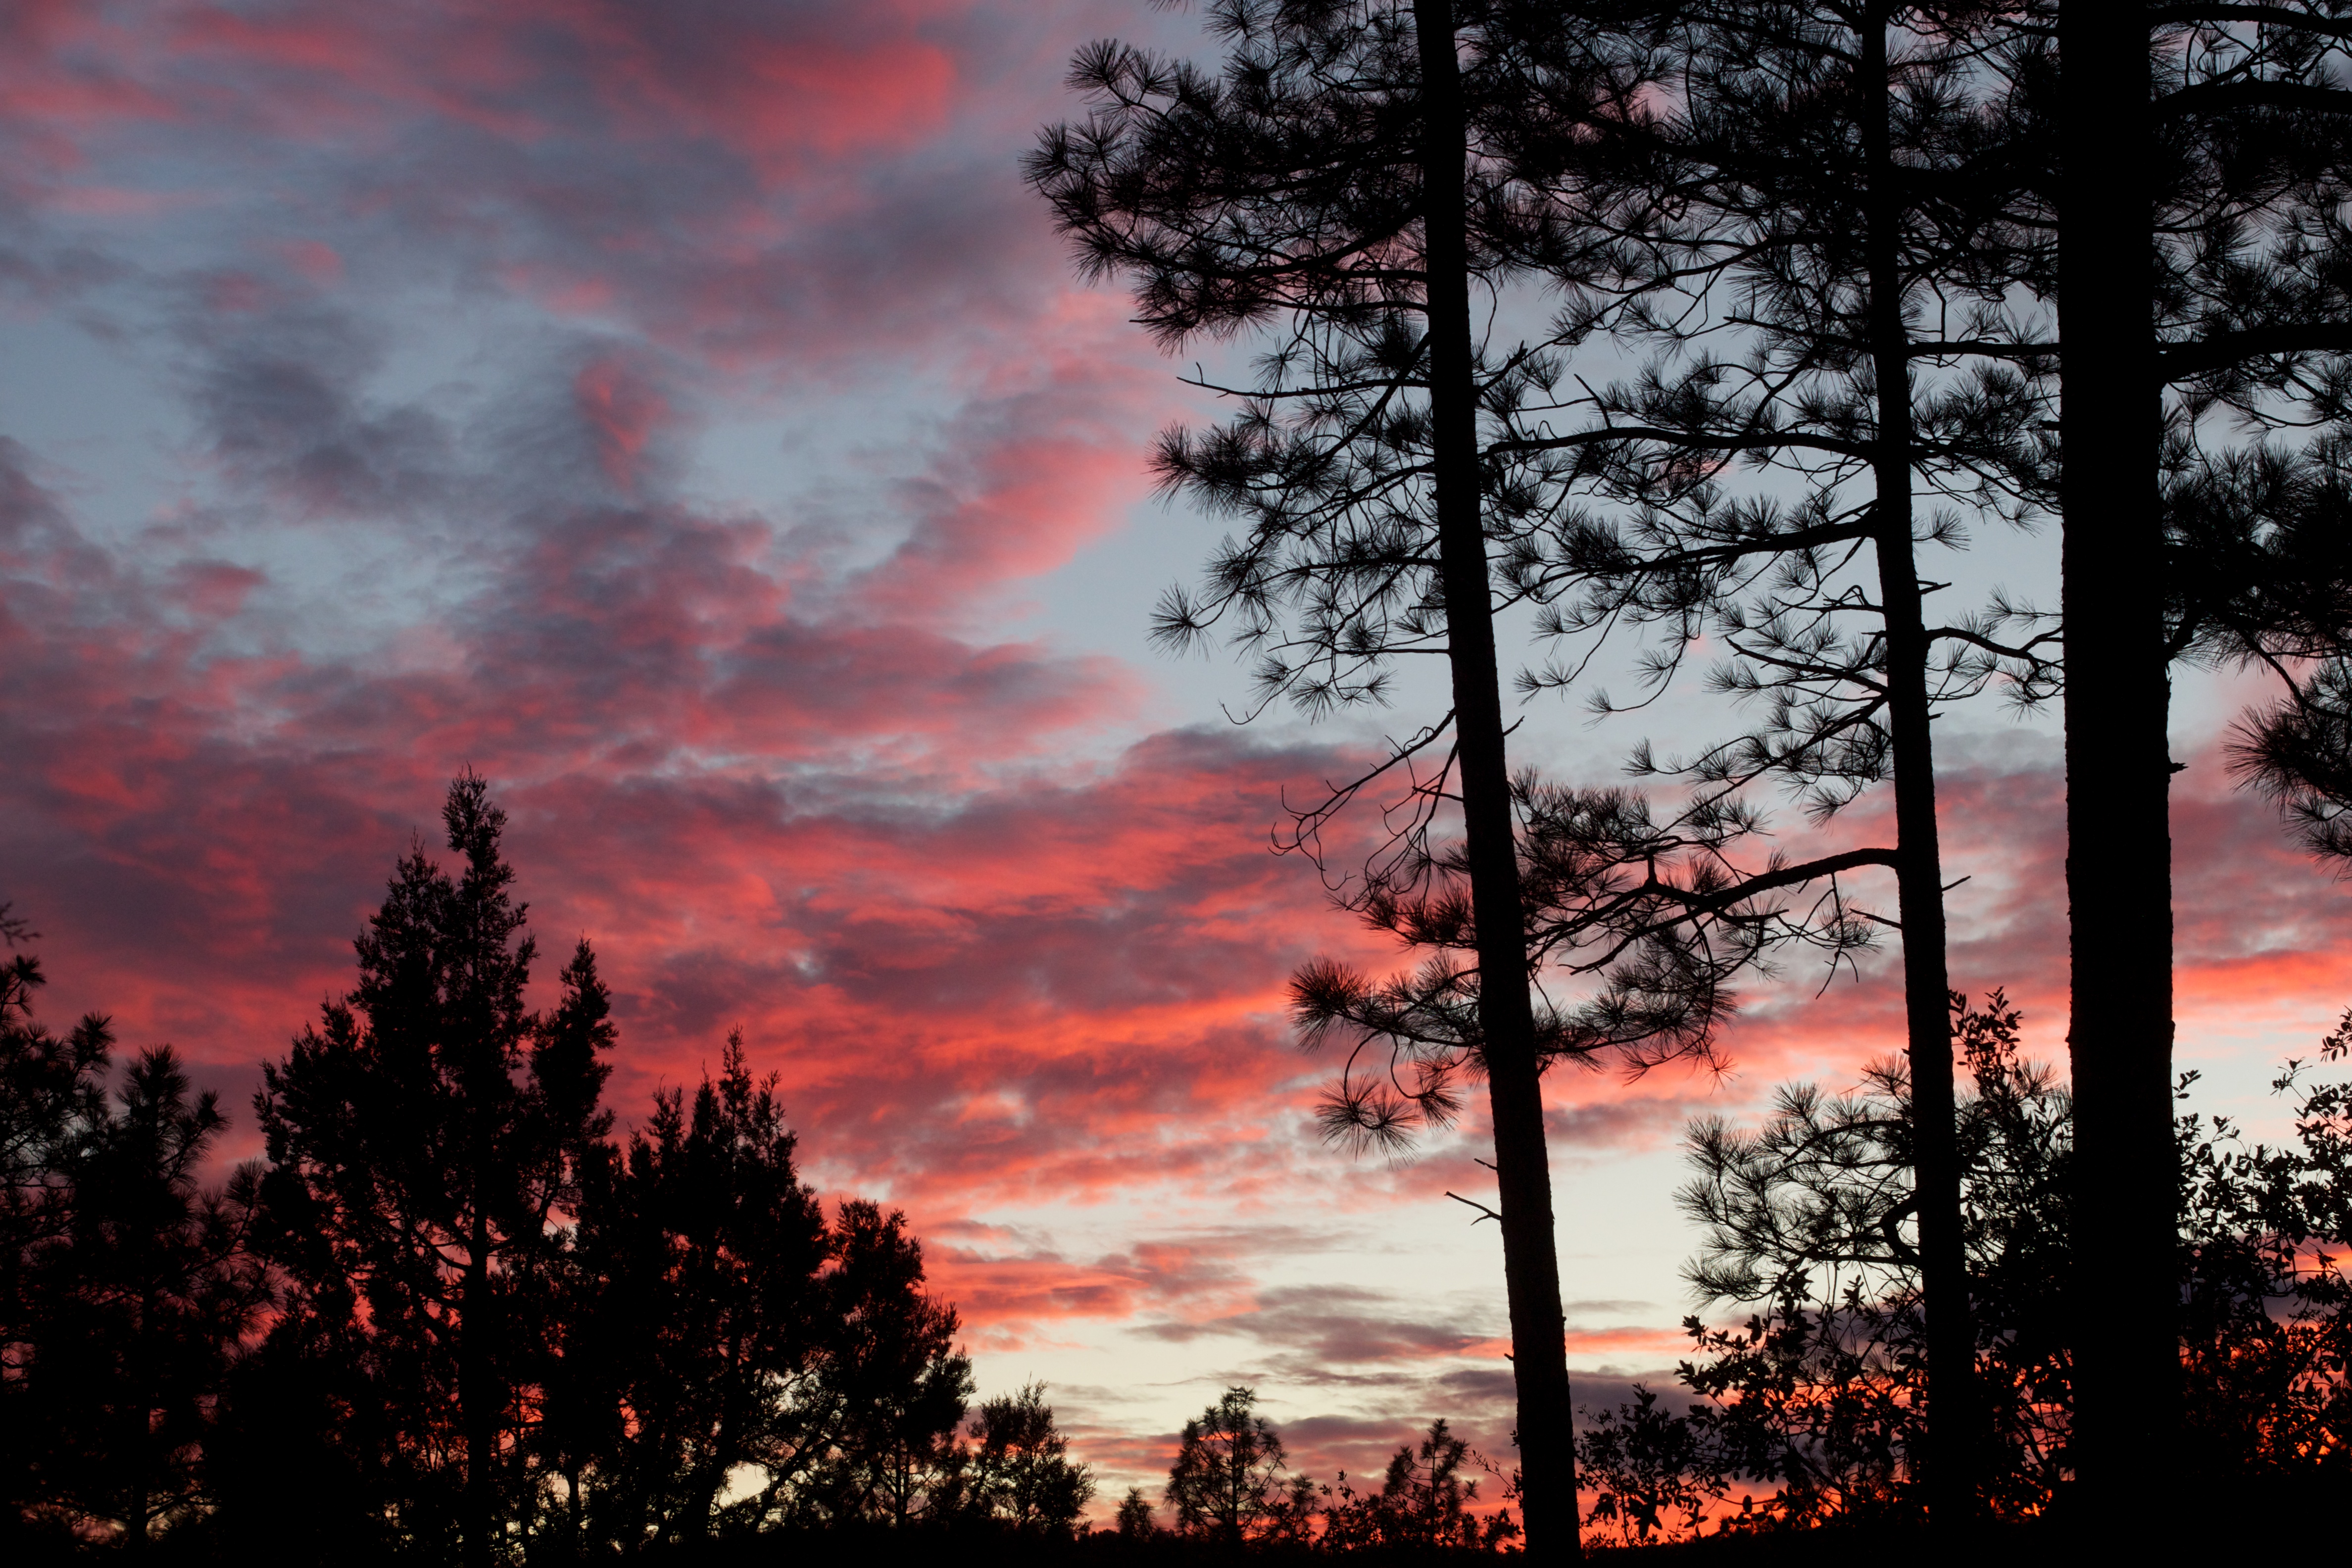
tree, nature, cloud, plant, sky, sunrise, sunset, morning, dawn, atmosphere, dusk, evening, autumn, afterglow, woody plant, red sky at morning